Branislav Milosavljević

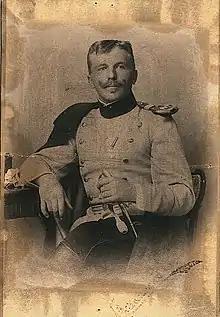
Milosavljević in 1910 (photo by Milan Jovanović)

Branislav R. Milosavljević (Serbian Cyrillic: Бранислав Р. Милосављевић; 2 August 1879 – 17 April 1944) was a poet and a colonel of the Army of the Kingdom of Serbia, the first mayor of Durrës within Drač County and author of numerous patriotic poems, most notably the famous war poem "Izgnanici", better known as "Kreće se lađa francuska" (The French Ship is Sailing).